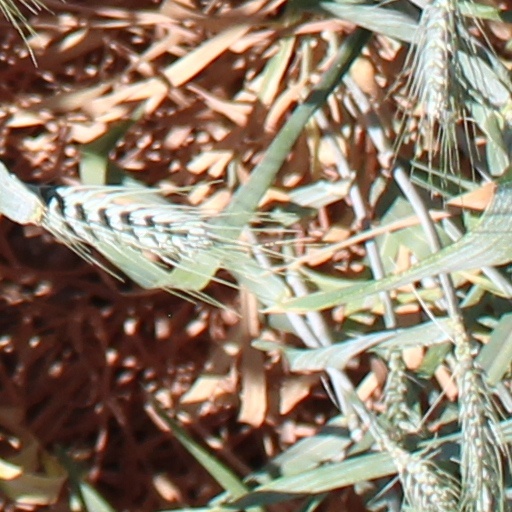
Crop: wheat